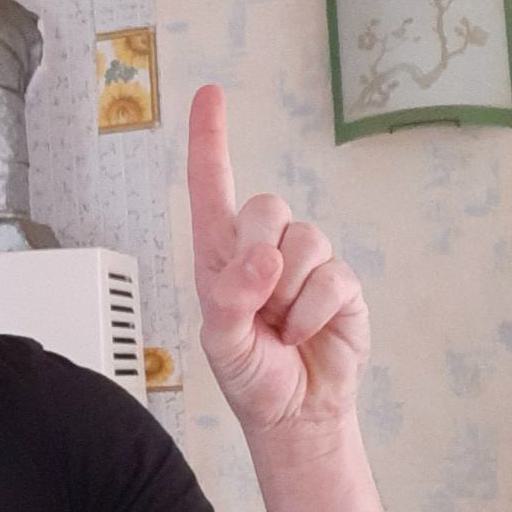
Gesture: one